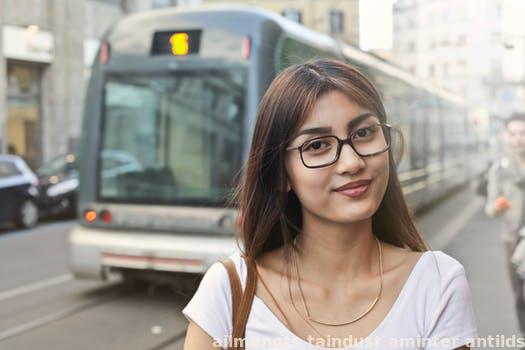
Label: Watermark